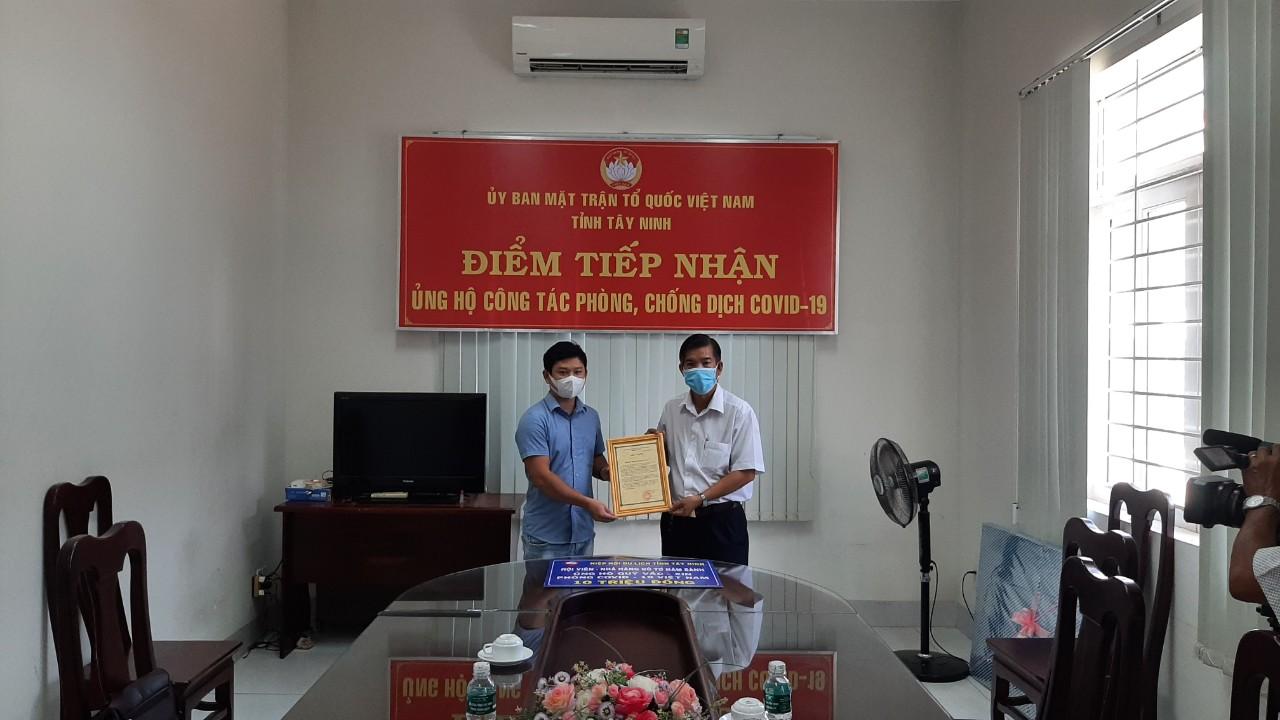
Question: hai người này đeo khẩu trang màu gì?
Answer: người mặc áo trắng thì đeo khẩu trang xanh dương còn người mặc áo xanh dương thì đeo khẩu trang trắng